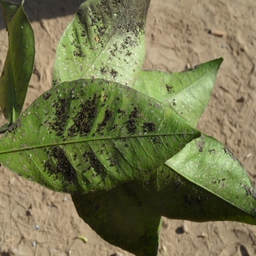
Plant part: leaf
Disease: melanose